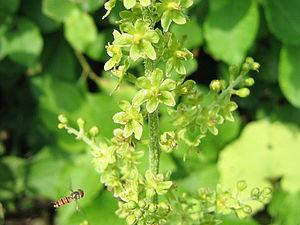
Melanthium est un genre de plantes de la famille des liliacées.